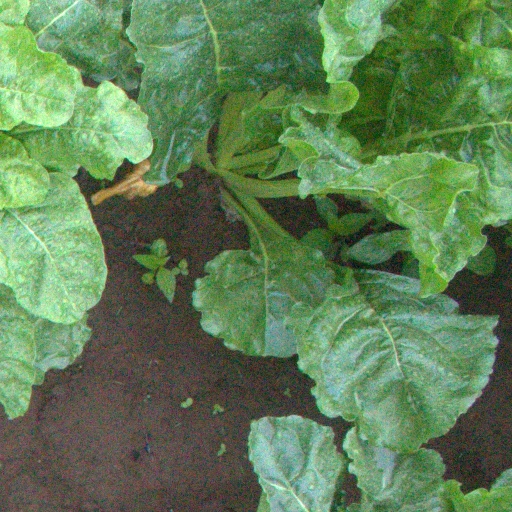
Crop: sugar beet